History of Greek Sicily

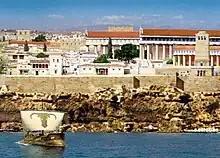
Reconstruction of the acropolis and temples at Selinunte

According to Diodorus Siculus, Trasibulus (Hiero's successor in Syracuse) and Thrasydaeus of Akragas were "violent murderers". Their cruelty seems to have provoked revolts which ended the first period of tyranny among the Greek colonies on Sicily, though Aristotle argues that their fall was mainly caused by internal struggles between powerful families. Trasideus was the first to fall, in his case to a coalition of Syracusan insurgents, Siculan troops and soldiers from Akragas, Gela, Selinunte and Himera.